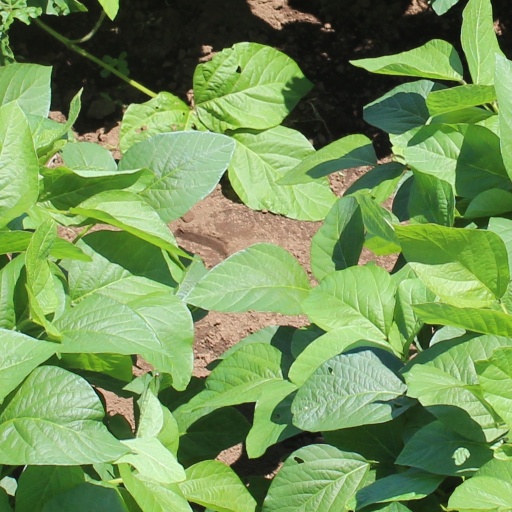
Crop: soybean